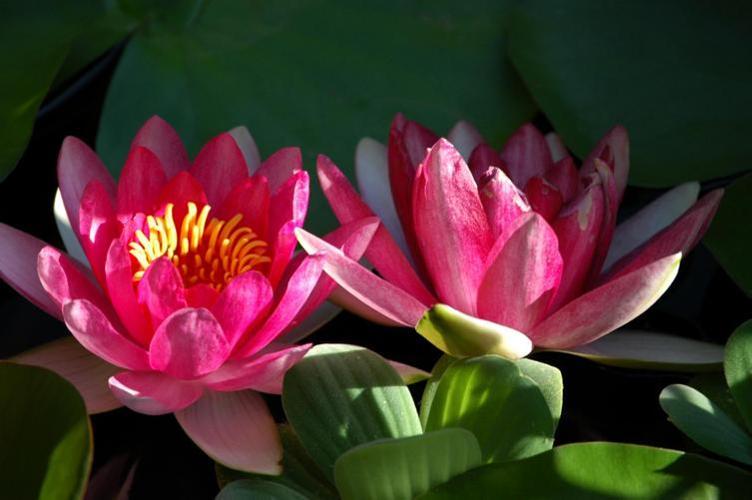
Label: water lily